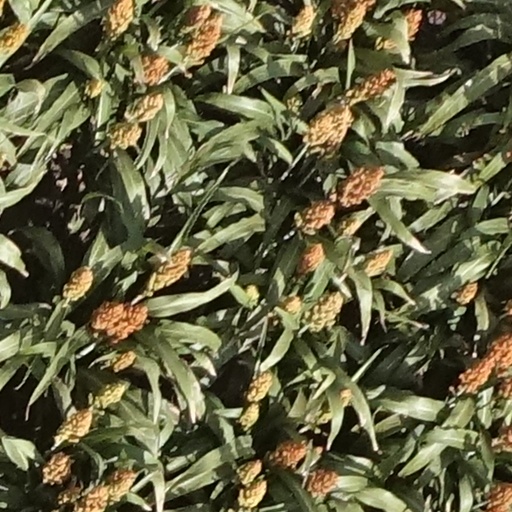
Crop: sorghum